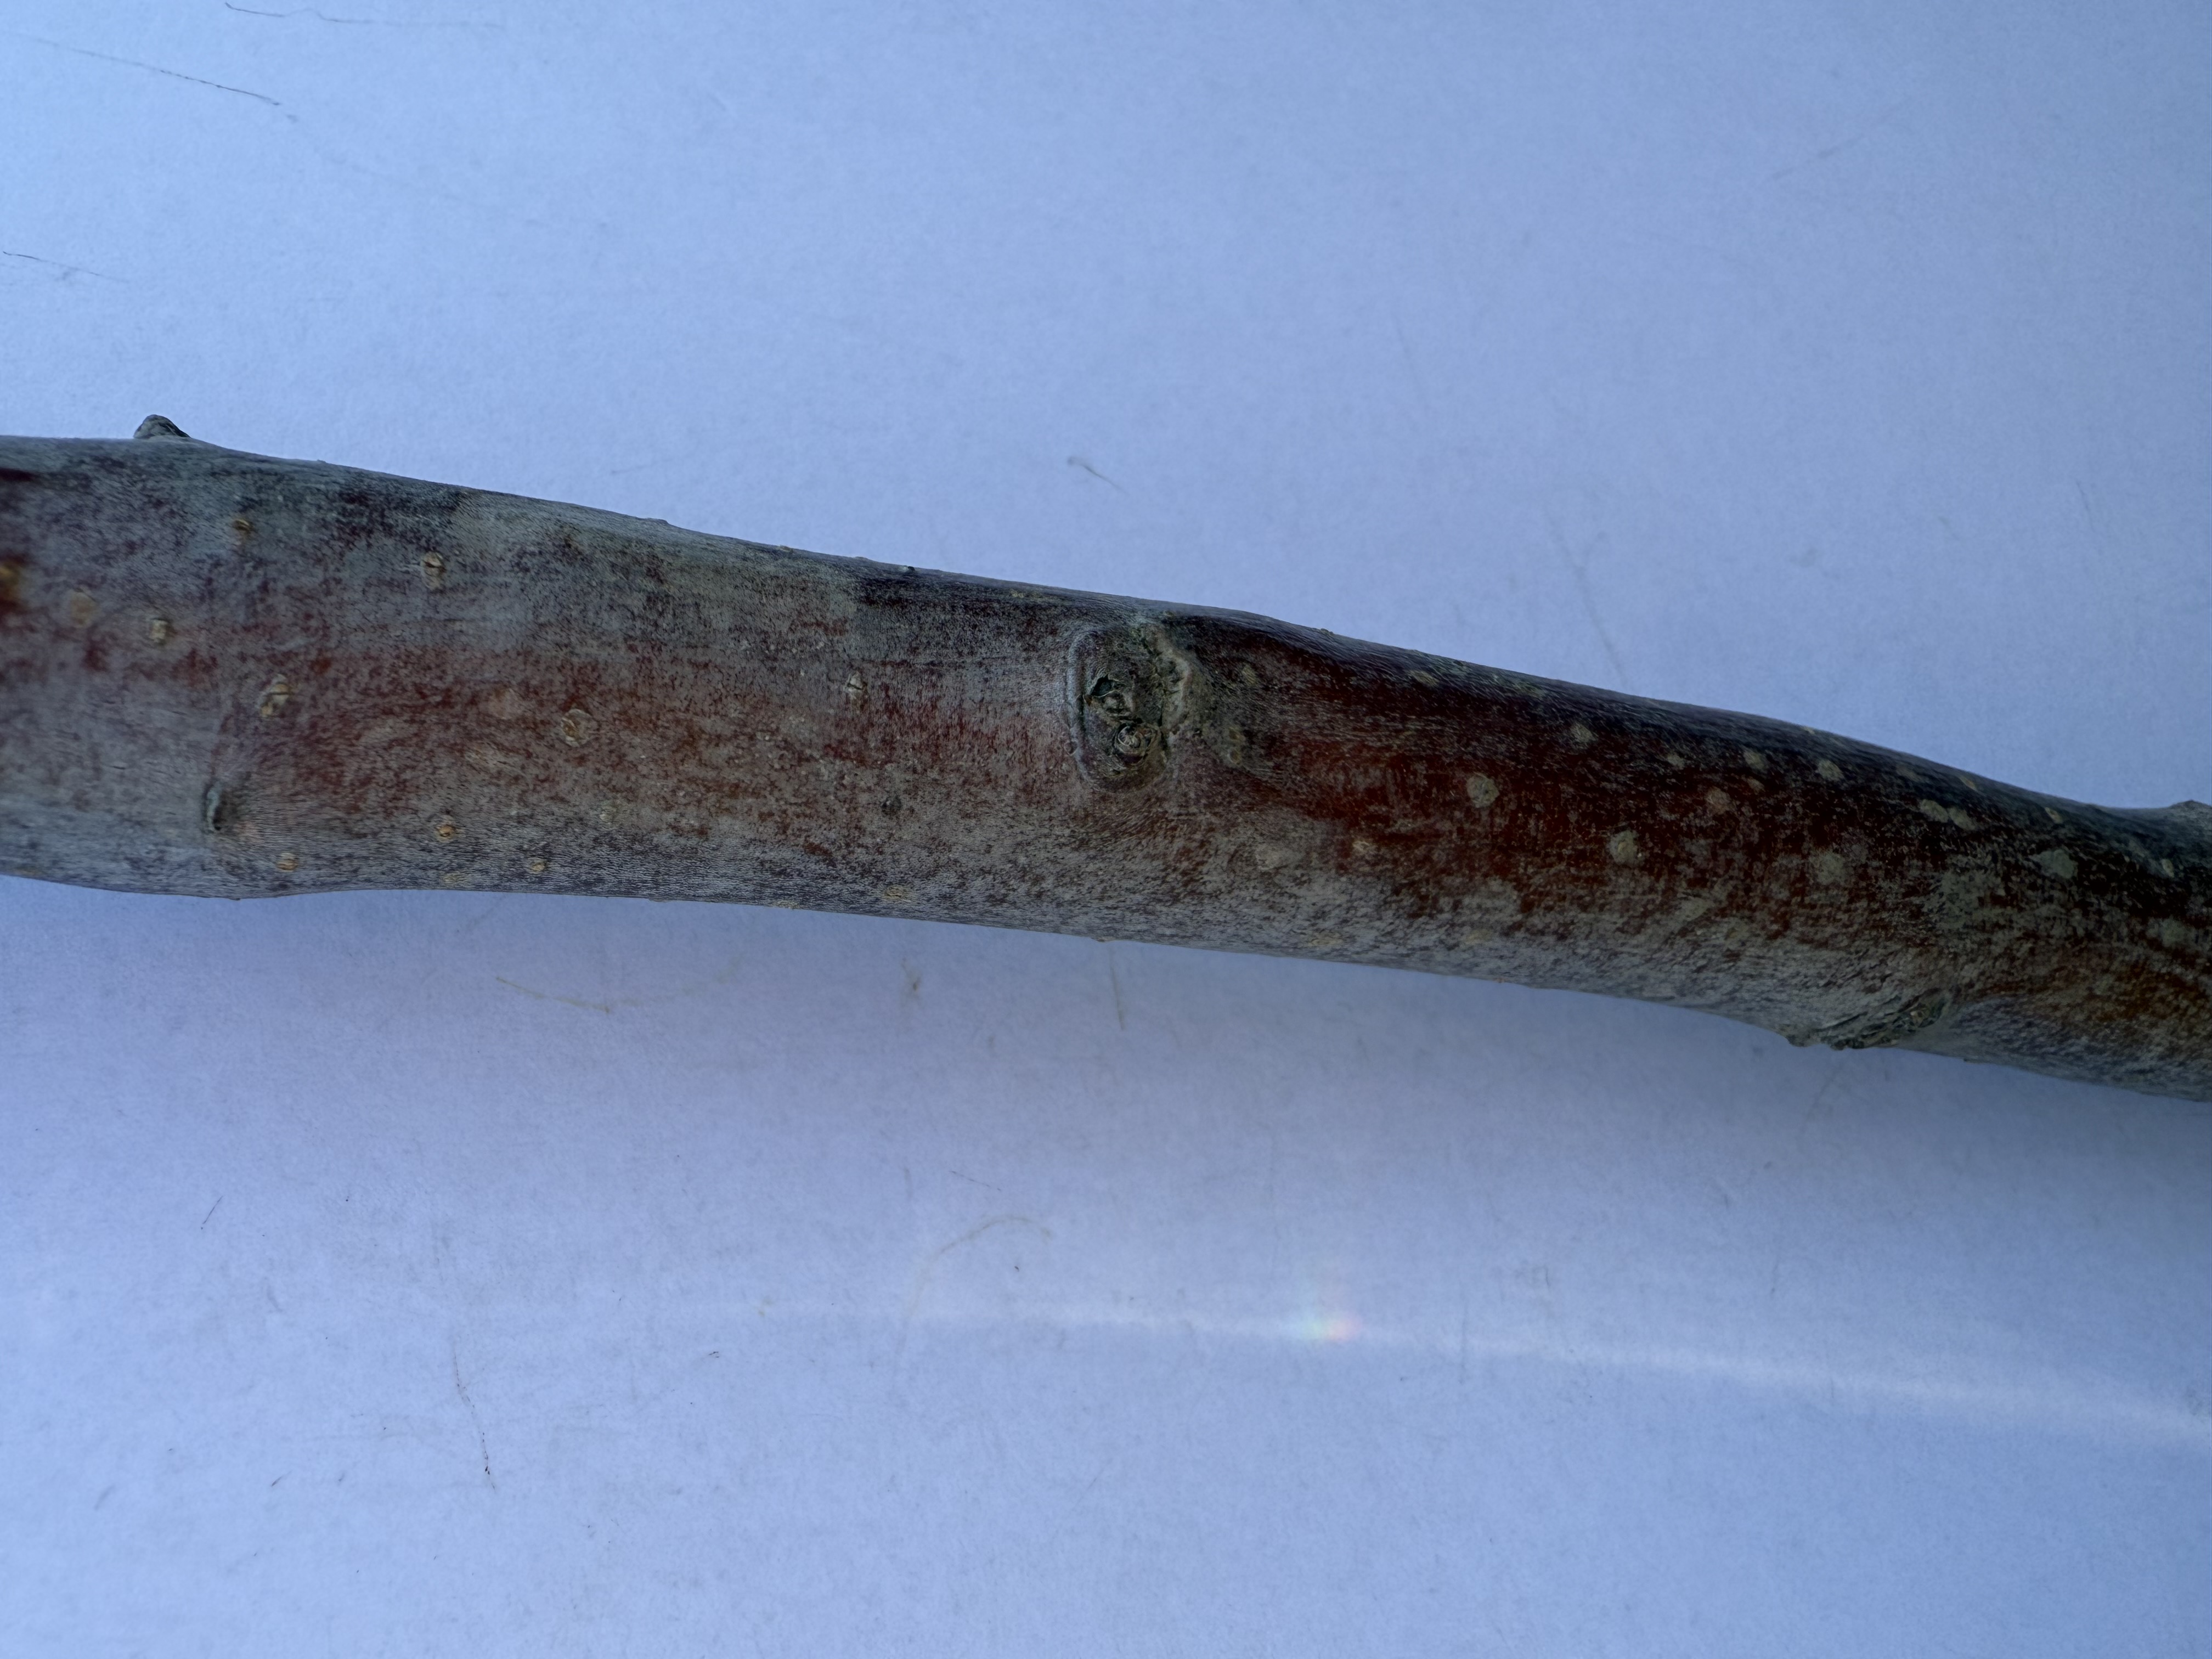
Variety: Granny Smith Apple